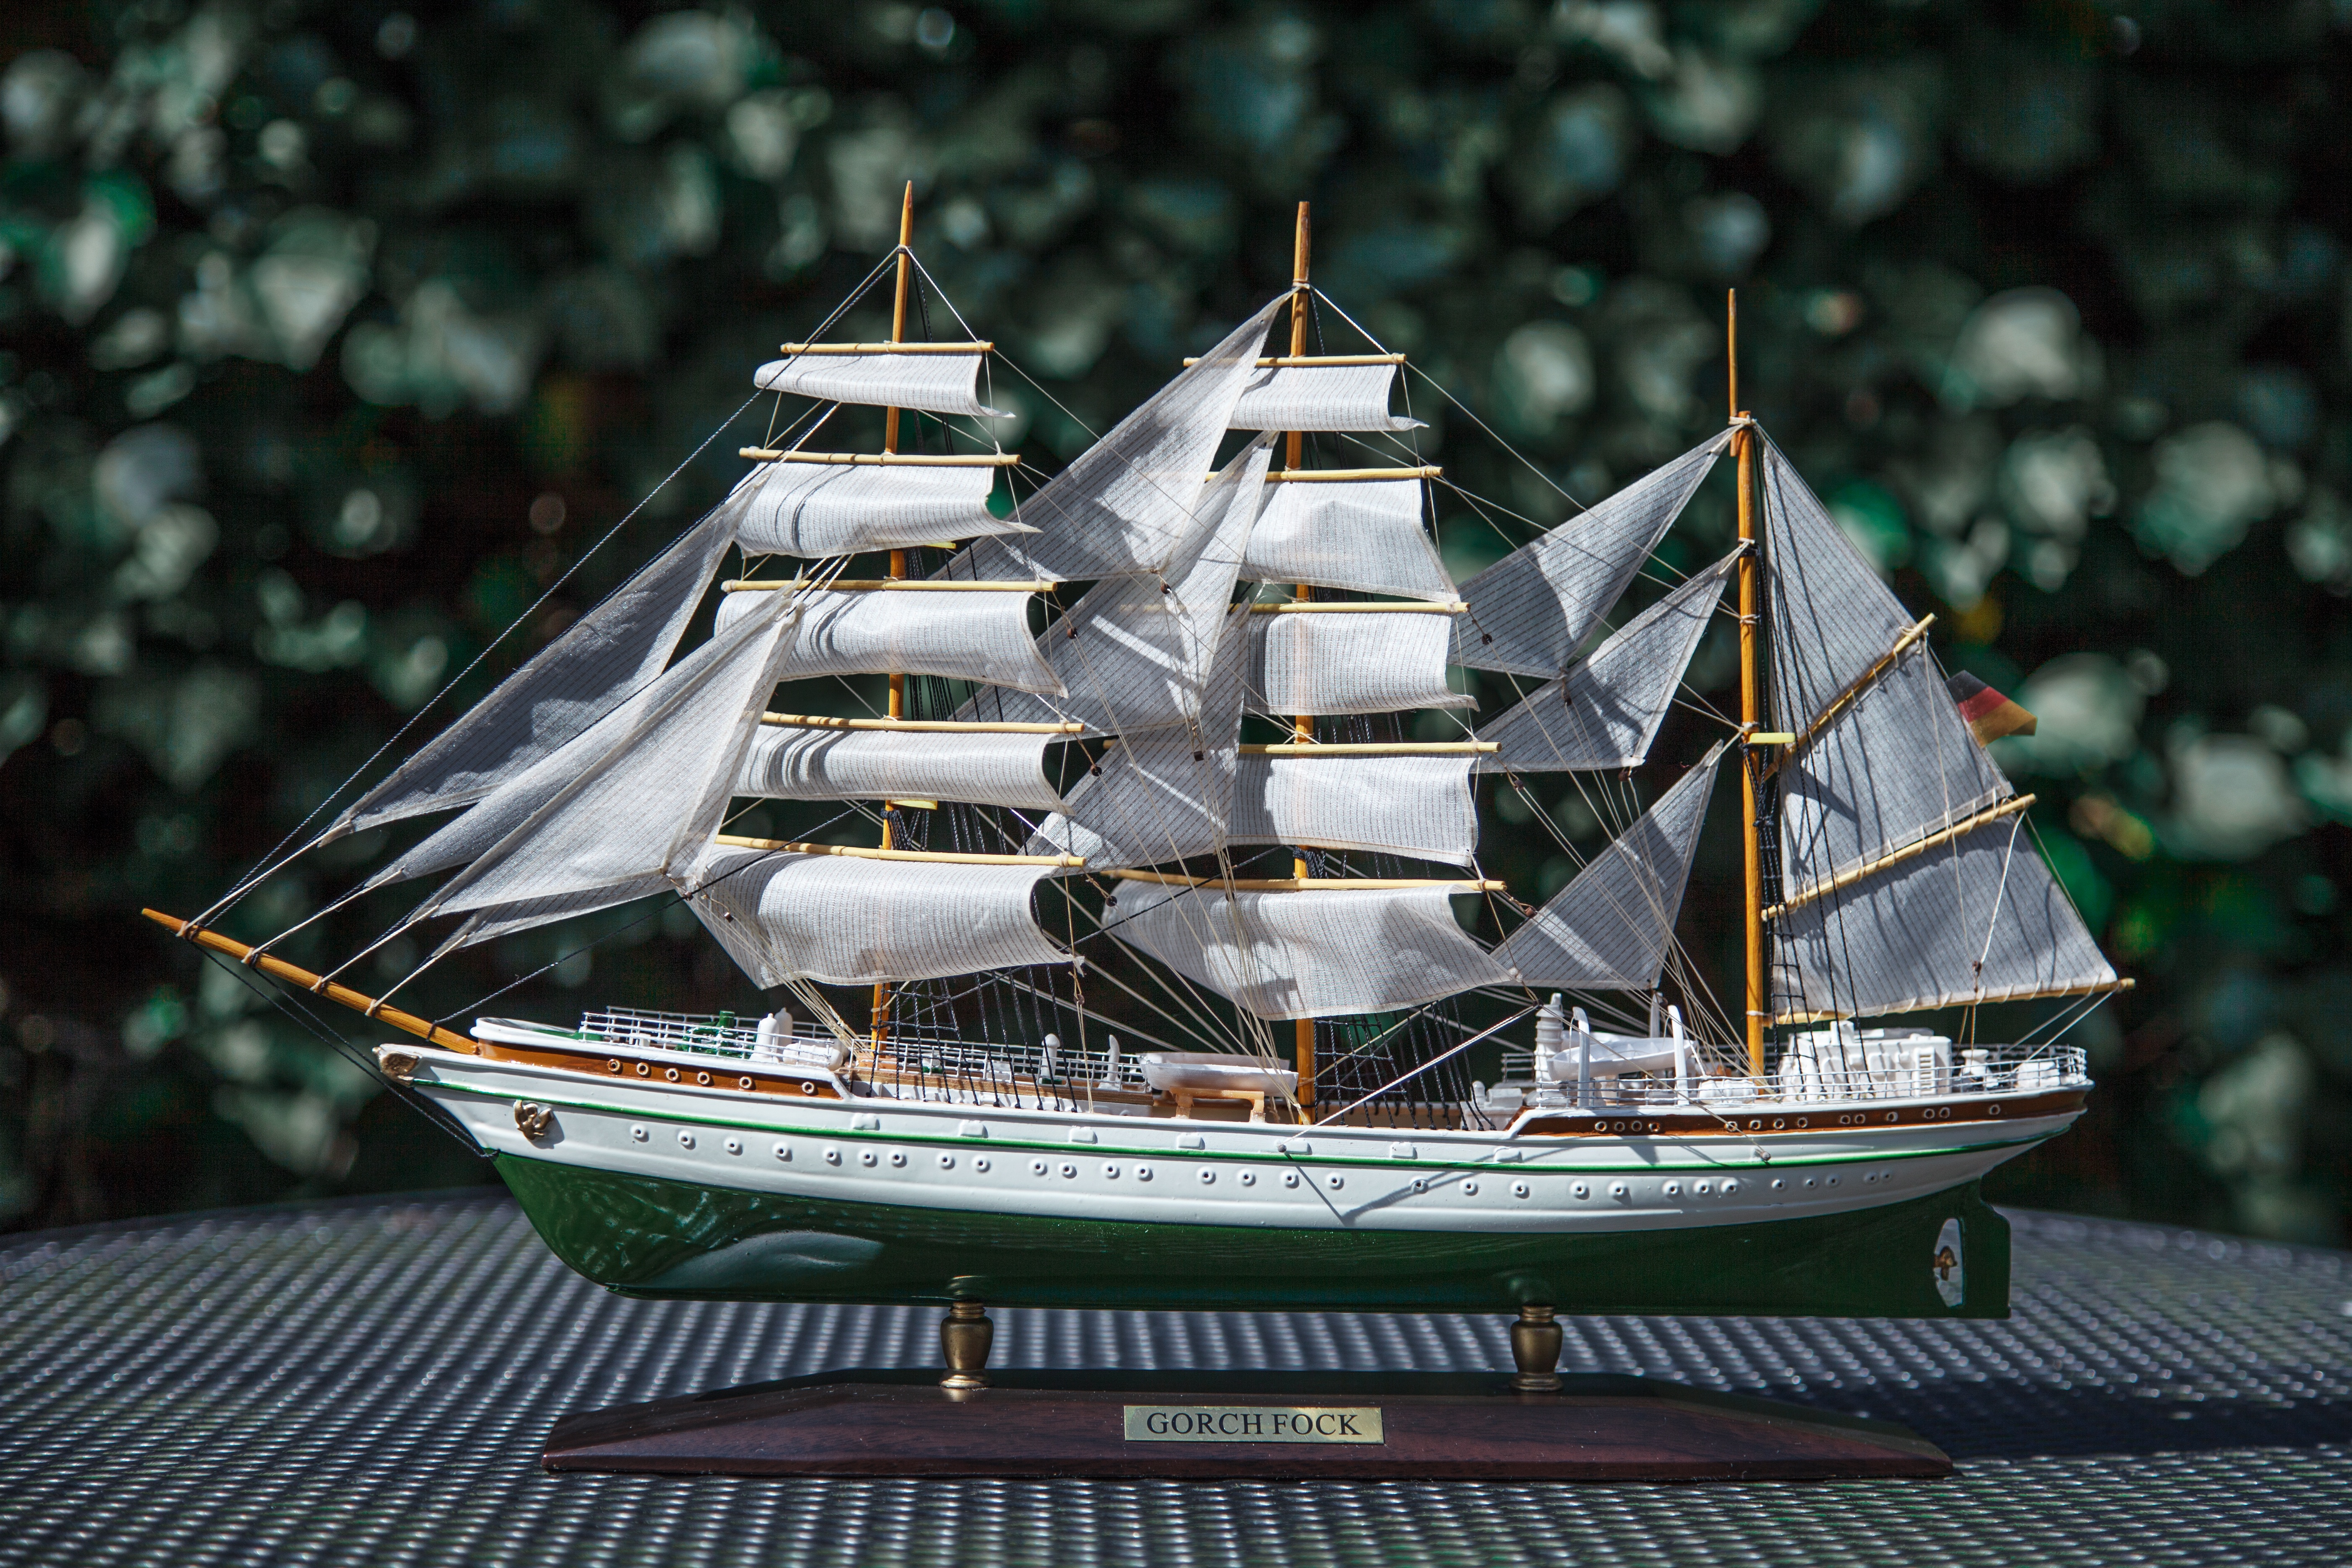
boat, ship, model, vehicle, sailboat, watercraft, schooner, faithfully, tinkered, barque, brig, sailing ship, tall ship, galleon, gorch fock, watercraft rowing, ship of the line, caravel, brigantine, fluyt, carrack, manila galleon, to scale